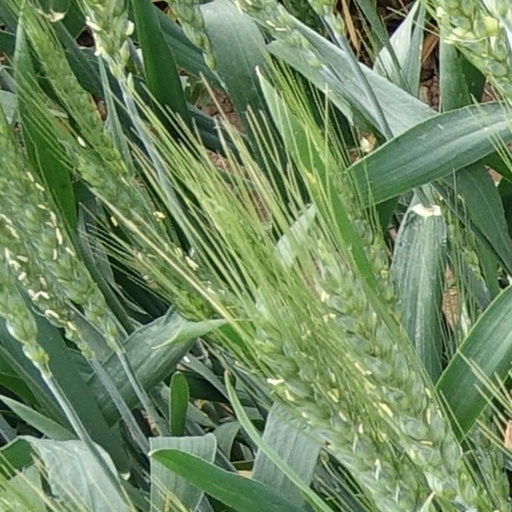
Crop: wheat